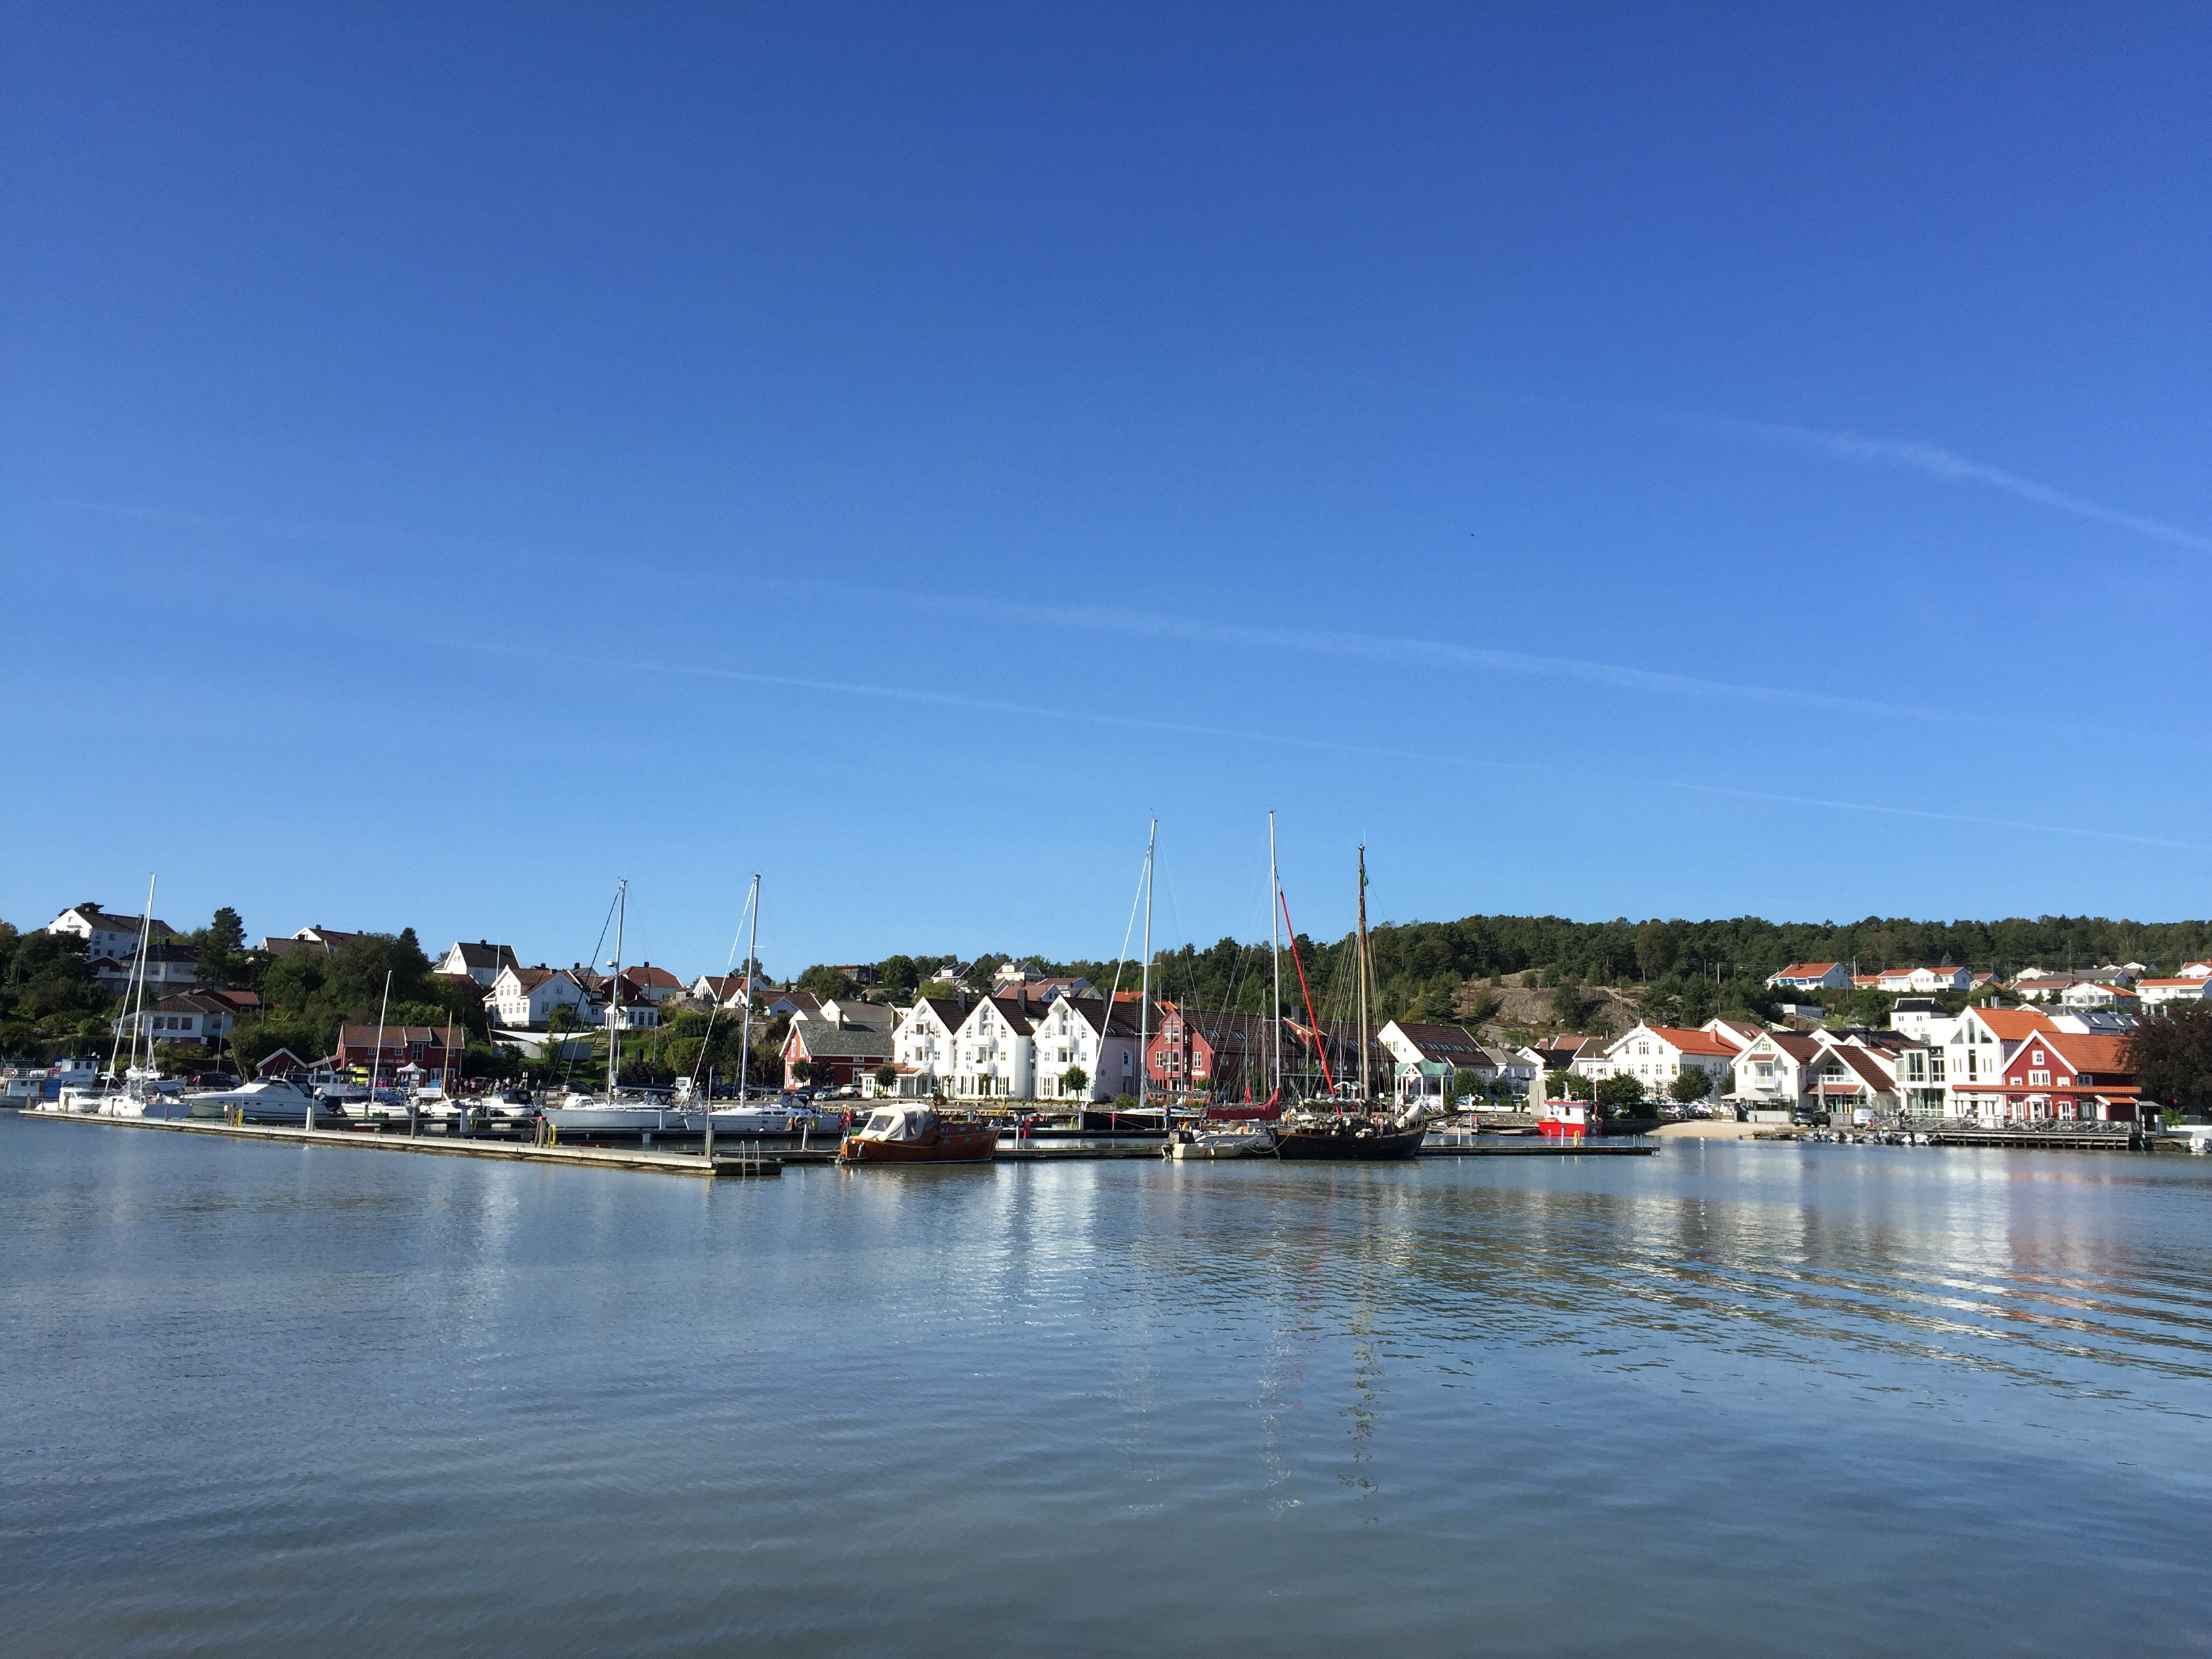
beach, sea, coast, water, ocean, horizon, dock, town, cityscape, panorama, summer, village, seaside, dusk, vehicle, bay, harbor, marina, port, body of water, boats, northern, norway, norwegian, scandinavia, lillesand